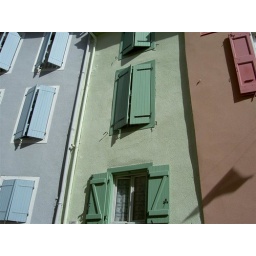
Three small buildings in a little street of Foix, in the souhtern part of France.